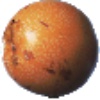
Label: granadilla